115 Battalion

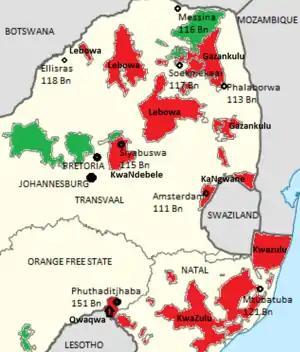
Location of the 100 Battalions in relation to their respective homelands

115 Battalion was raised in 1985 and initially based on the farm named Shenandoah near Siyabuswa (The intended capital of KwaNdebele), part of the then Eastern Transvaal.